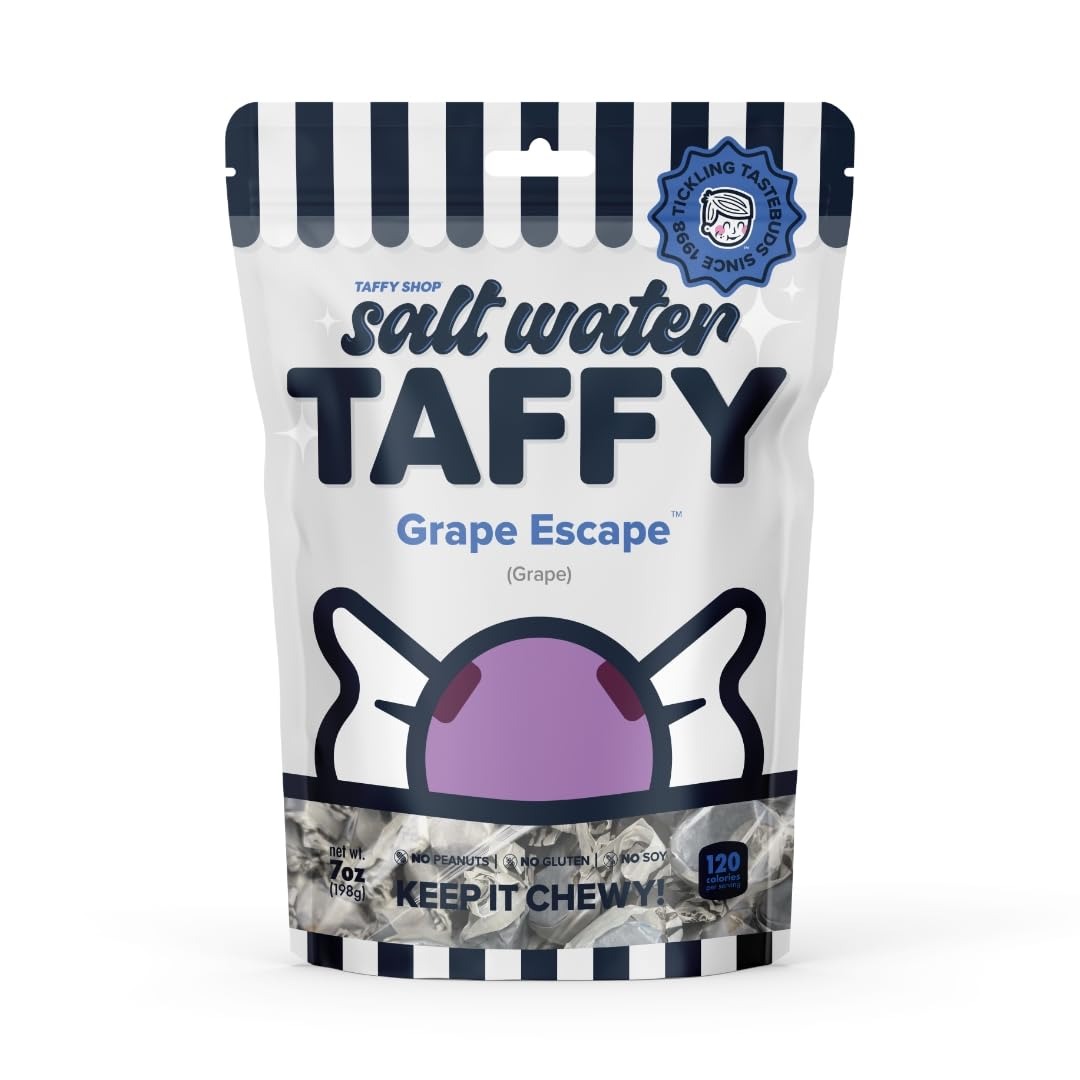
Item Name: Taffy Shop Grape Escape, Grape Apple Salt Water Taffy – Gourmet Soft Chewy Candy, Bulk Sweet Snack, Fresh Gift & Gluten-Free, 35 Individually Wrapped Pieces (7oz)
Bullet Point 1: Grape Escape is your ticket to a burst of juicy grape flavor in every chewy bite! Sweet, fruity, and totally irresistible, this taffy is perfect for grape lovers looking for a delicious getaway
Bullet Point 2: Celebrate Every Holiday! From Halloween thrills to Thanksgiving feasts, Christmas cheer, and Easter treats. Sweeten Valentine’s Day, honor Mother’s & Father’s Day, and don’t forget Labor Day, Memorial Day, Hanukkah, and Fourth of July fun!
Bullet Point 3: Gourmet & Shameless: Our premium saltwater taffy is crafted from fresh protein rich egg whites, real sea salt, and coconut oil. A healthy snack made peanut free, soy free, and even sugar-free options for all to enjoy!
Bullet Point 4: Bulk Candy for all Events: Our individually wrapped treats are perfect for trick-or-treaters.. Ideal for large gatherings, corporate events, school functions, church events, fundraisers, and birthday celebrations—Best treat to fill your candy jar!
Bullet Point 5: Perfect treat for any Adventure: hiking, hunting, camping, road trips, Poolside, movie night or to toss it in your backpack or travel bag set. Or great for a night in, whether it's a movie night supplies, late night snack, or board game treat.
Product Description: Gourmet Salt Water Taffy! Whether you're searching for Halloween candy, taffy like coffee, bananas, or strawberries, we’ve got it all. Enjoy fruity flavors like apples, watermelon, and tropical coconut cult. Try fruit snacks, tangy ginger chews, or indulgent chocolate. Our healthy snacks, protein snacks, and sugar-free candy offer guilt-free. These individually wrapped treats are ideal for Halloween party favors, bulk candy, or a snacks variety pack for adults. Our variety pack is perfect for trunk or treat, birthday party favors, and corporate events. Savor unique flavors like pistachio or fun keto-friendly snacks. Whether you're craving gummy bears, a chips variety pack, or classic party favors, we’ve got you covered. Planning for Halloween gifts or stocking up on swedish candy and freeze-dried candy? Enjoy fun treats like gum, caramel apple lollipops, and chewing gum, or stock your pantry with bulk candy individually wrapped. We offer gluten-free and kosher options for everyone. Whether it’s going with your granola bars bulk, fiber gummies in a snack box. Indulge in fruity flavors like mango and peaches, or grab sour candy, caramel popcorn, and white chocolate taffy for a movie night. Grab snack packs, a perfect bar, or individual packs for on the go. We offer healthy snacks for adults, dye-free candy, and gluten-free snacks. Try nostalgic cotton candy, and classic candy corn salt water taffy. Better than lollipops individually wrapped, assorted candy variety packs,and caramel candy!
Value: 7.0
Unit: Ounce

Price: 12.48